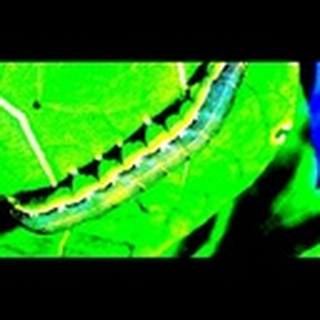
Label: cotton_army_worm